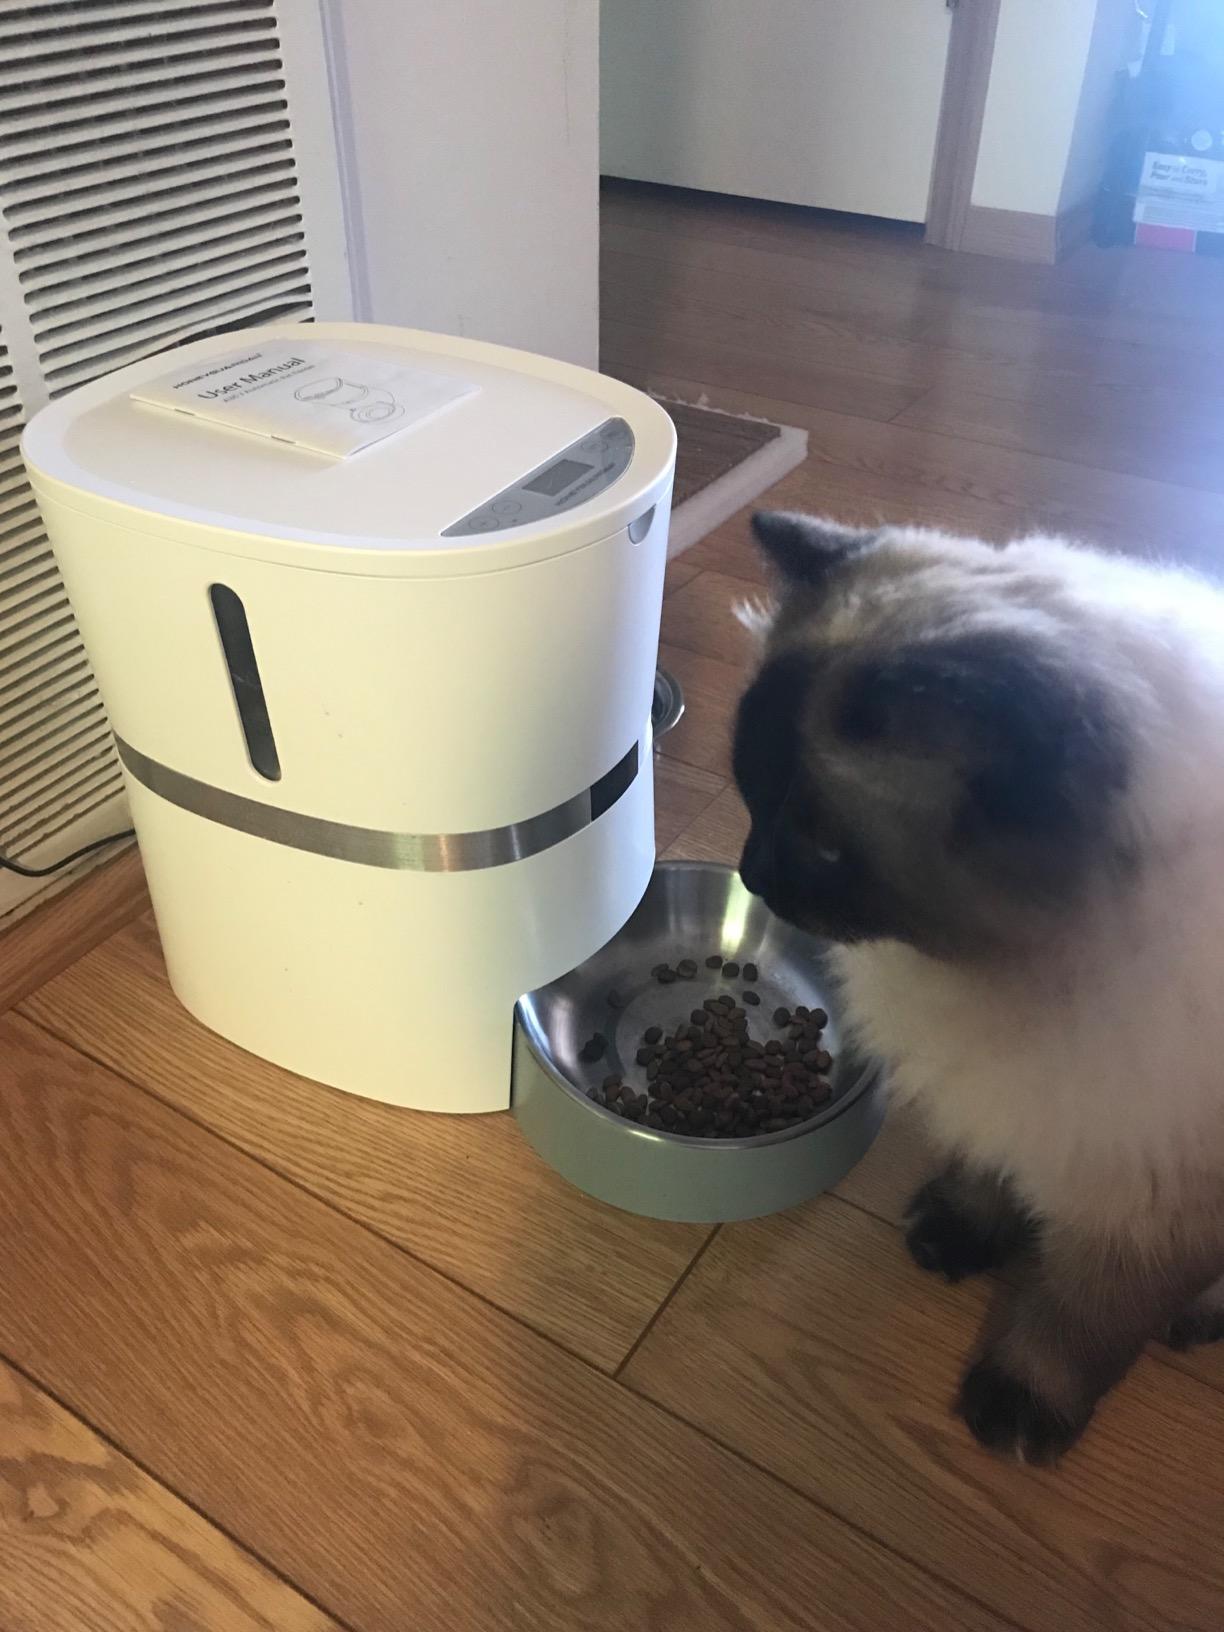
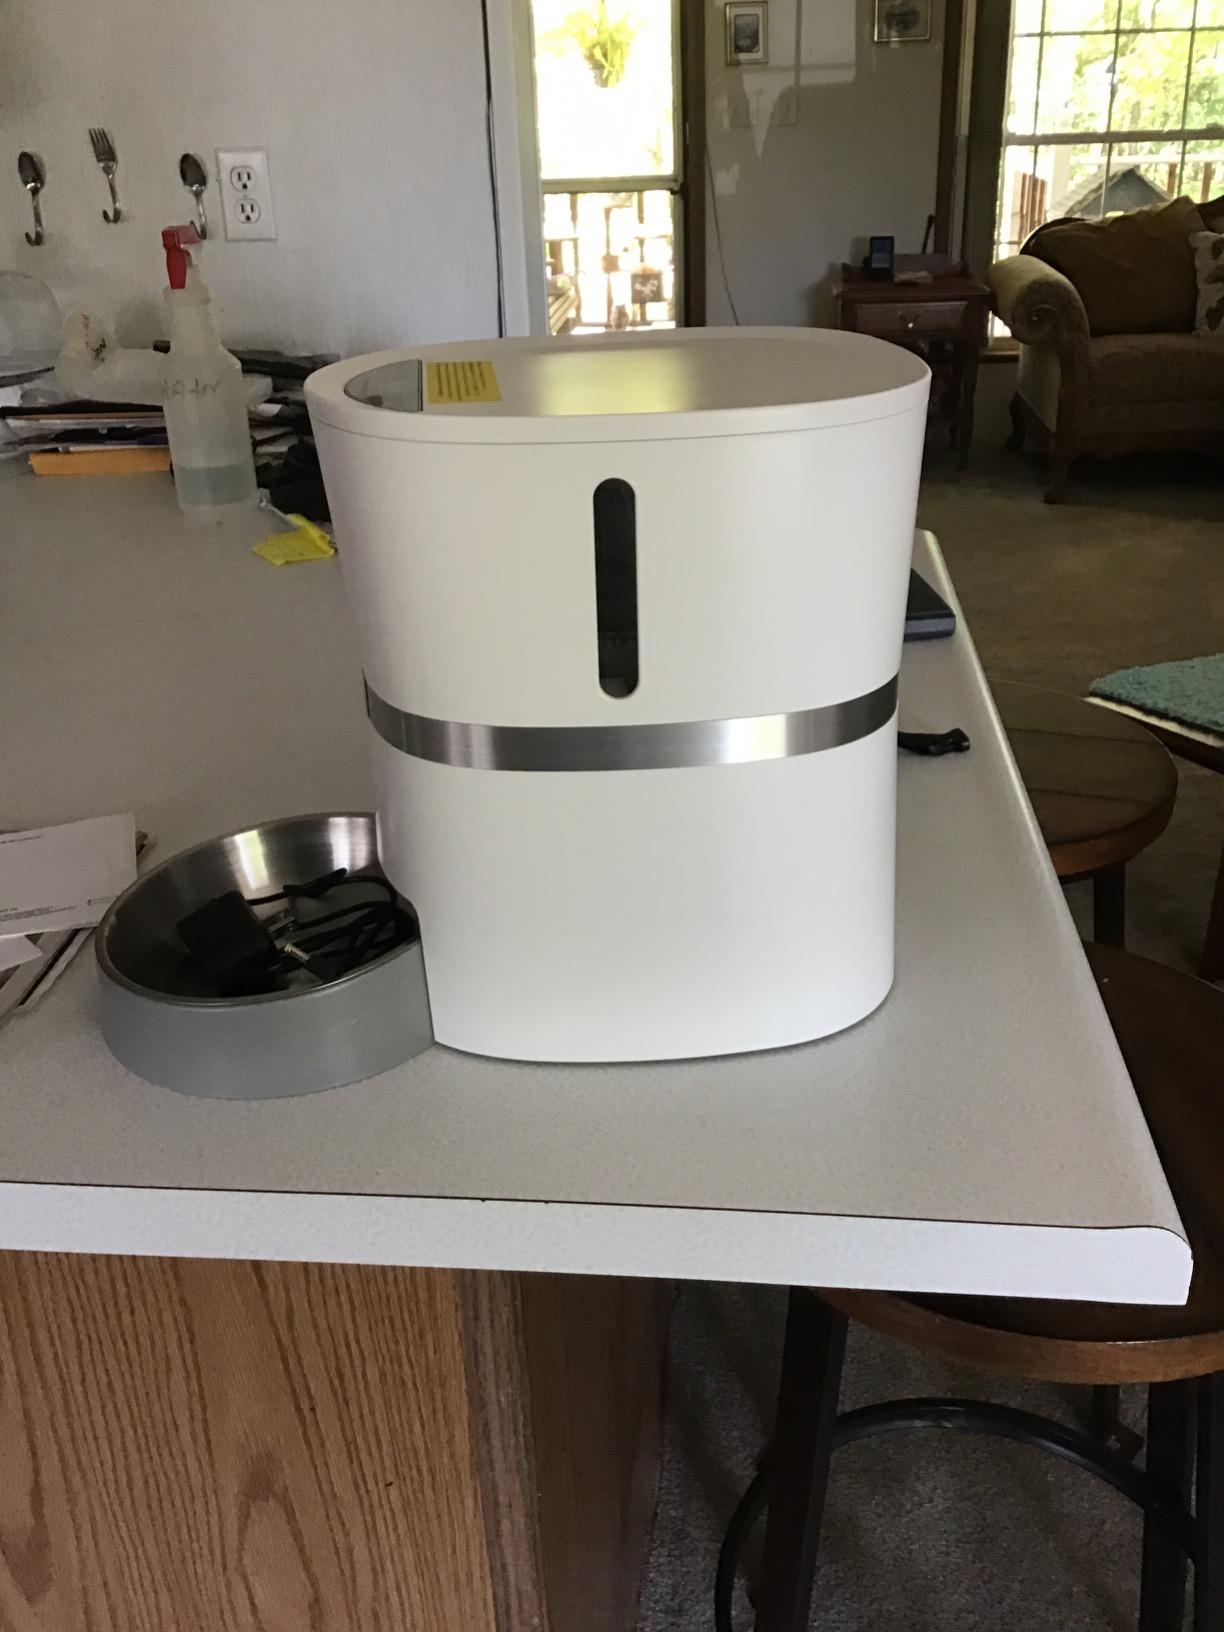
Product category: items_feeder
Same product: yes